Tar

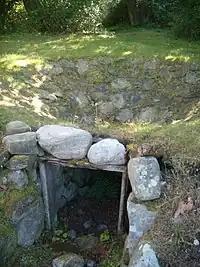
Tar kiln at Trollskogen in Öland, Sweden

Since prehistoric times wood tar has been used as a water repellent coating for boats, ships, sails, and roofs. In Scandinavia, it was produced as a cash crop. "Peasant Tar" might be named for the district of its production.